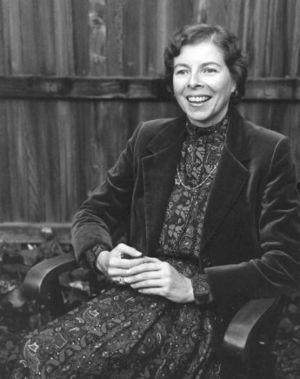
Ann Bannon, de son vrai nom Ann Weldy, née le 15 septembre 1932, est une écrivaine américaine auteur, entre 1957 et 1962, d'une série de six romans de gare lesbiens intitulée The Beebo Brinker Chronicles. Ces romans, du fait de leur popularité et de leur influence sur la communauté lesbienne, lui ont valu le surnom de « Reine des romans de gare lesbiens ».